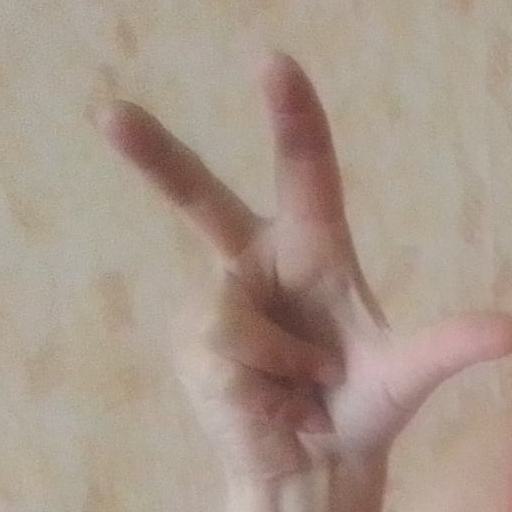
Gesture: three2